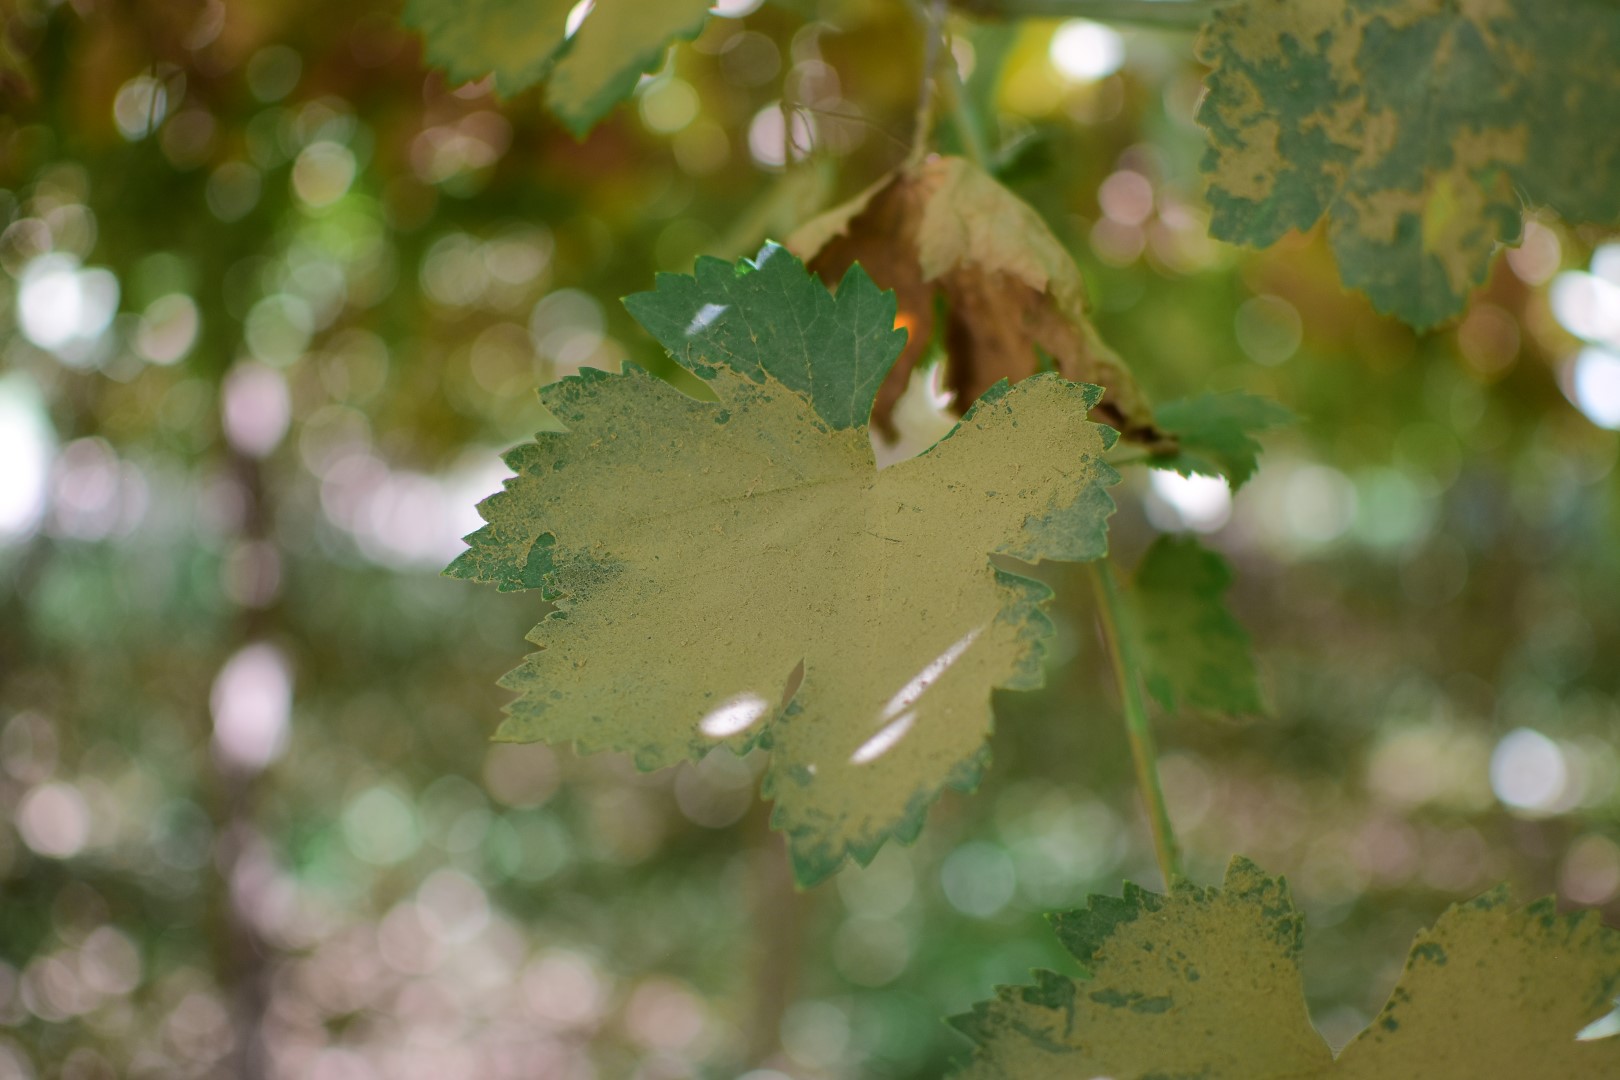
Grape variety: Halawani